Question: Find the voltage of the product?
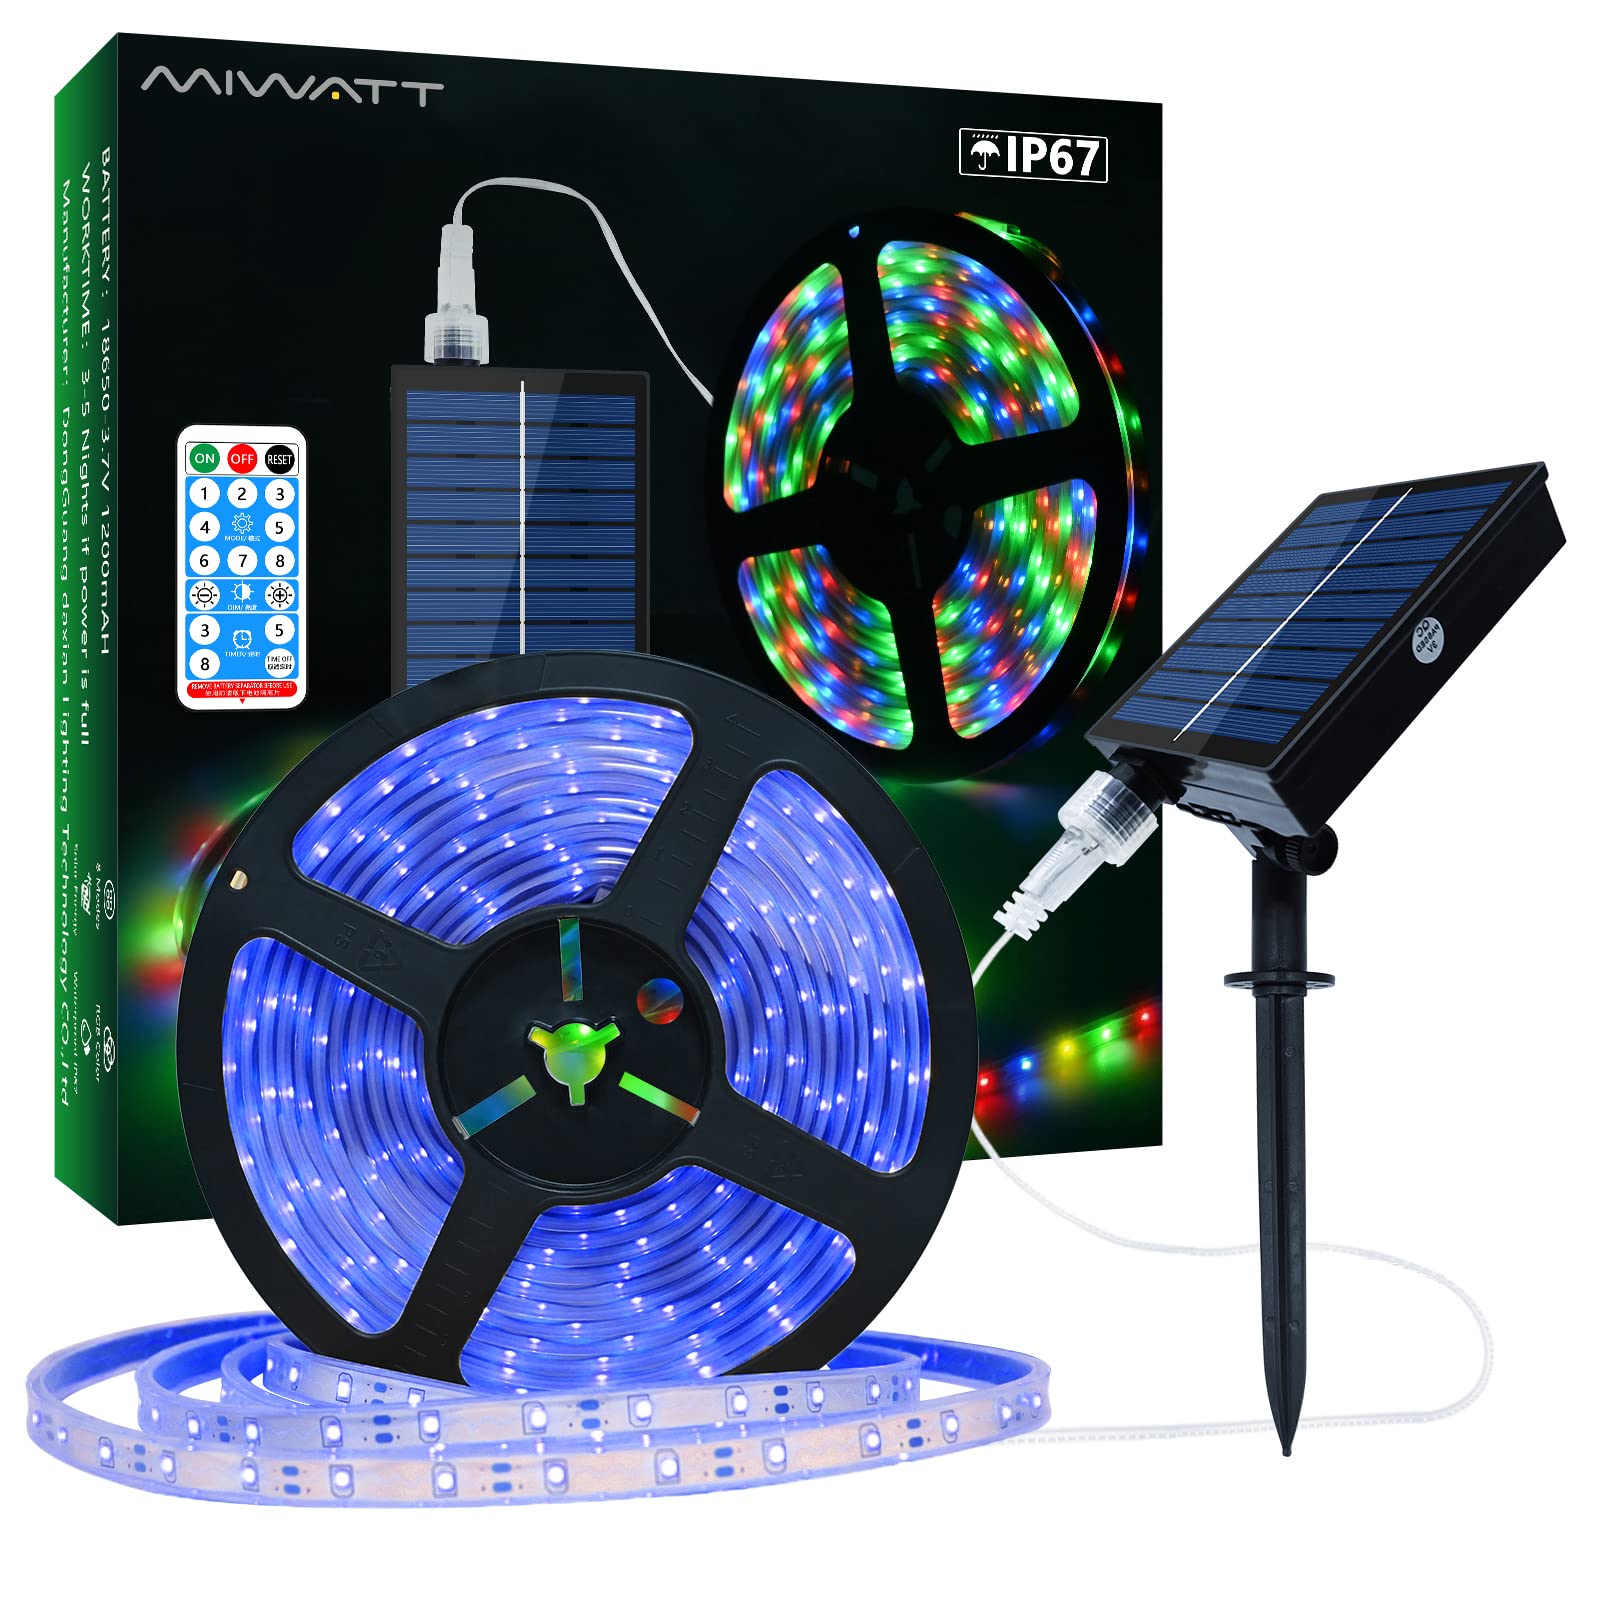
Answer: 3.7 volt